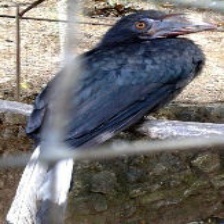
Species: VISAYAN HORNBILL
Scientific name: PENELOPIDES PANINI
ImageNet parent category: hornbill